Kazimierz Sakowicz

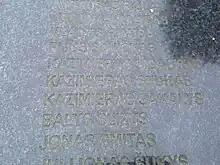
Gravestone of Sakowicz and others, with names rendered in Lithuanian

Kazimierz Sakowicz (1894–1944) was a Polish journalist, soldier and member of the Polish resistance against Nazism. A witness to the prolonged Ponary massacre in German-occupied Vilnius, he chronicled much of it in his diary, before being murdered in 1944. His diary, which he buried in his garden and parts of which were recovered and reconstructed after the war, was published several decades after his death under the title "Ponary Diary" (first, in Polish in 1999, and translated into English in 2005). It is a detailed record of that atrocity of the Second World War, in which about 100,000 Jews, Poles and Russians were murdered by Germans and Lithuanian collaborators.